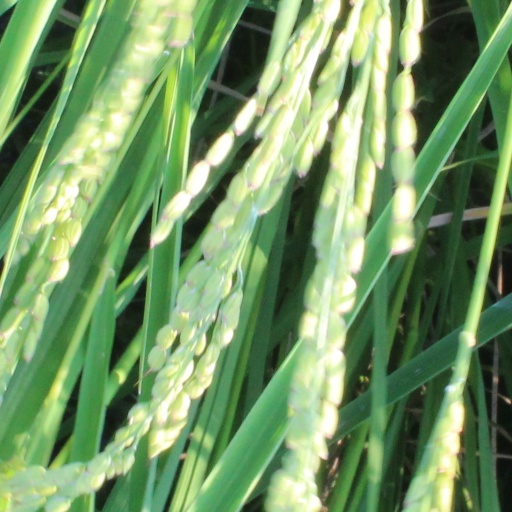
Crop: rice